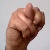
The image shows a hand gesture representing the letter 'N' in Indian Sign Language.